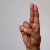
The image shows a hand gesture representing the letter 'U' in Indian Sign Language.